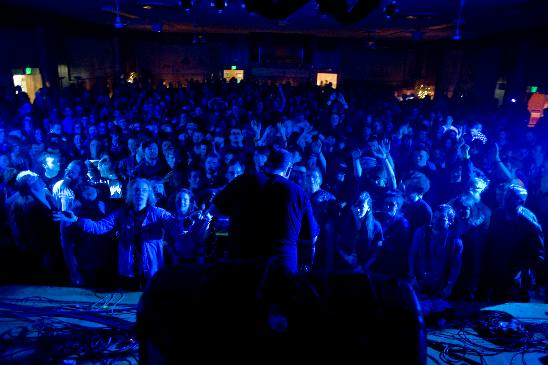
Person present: Yes